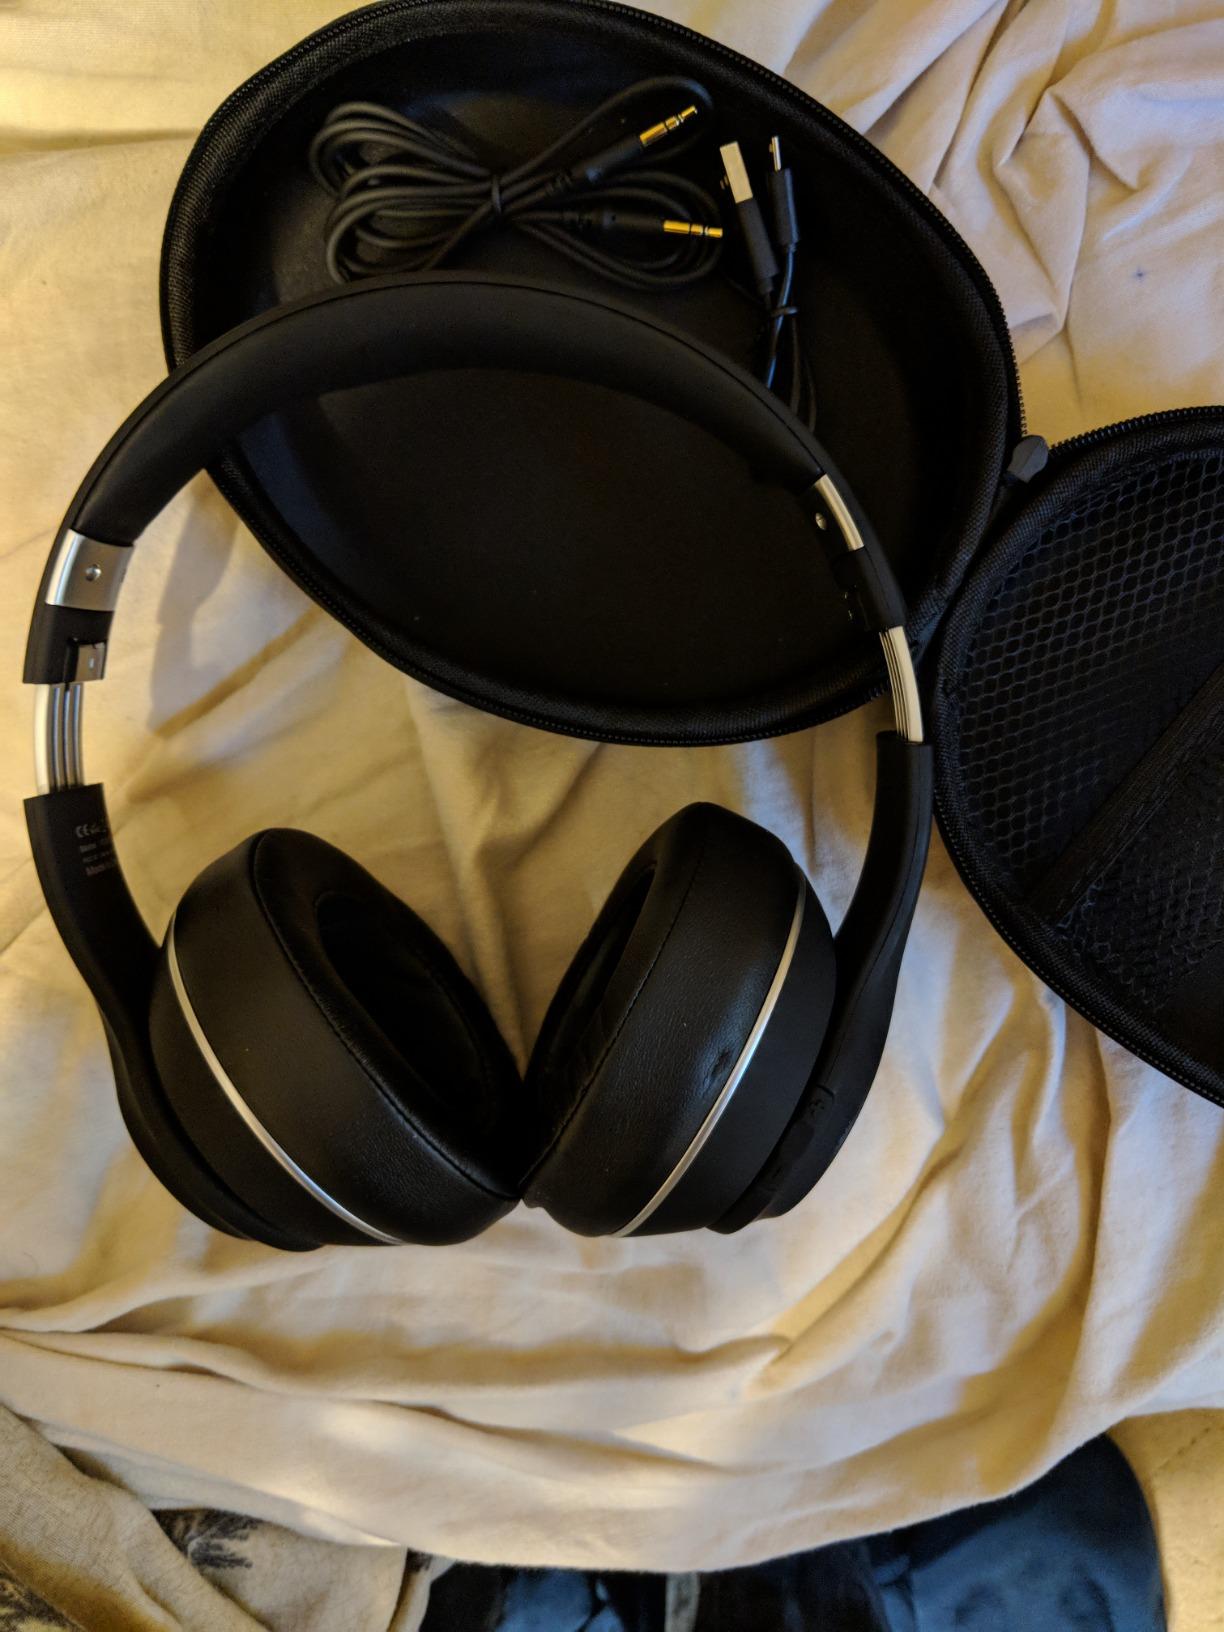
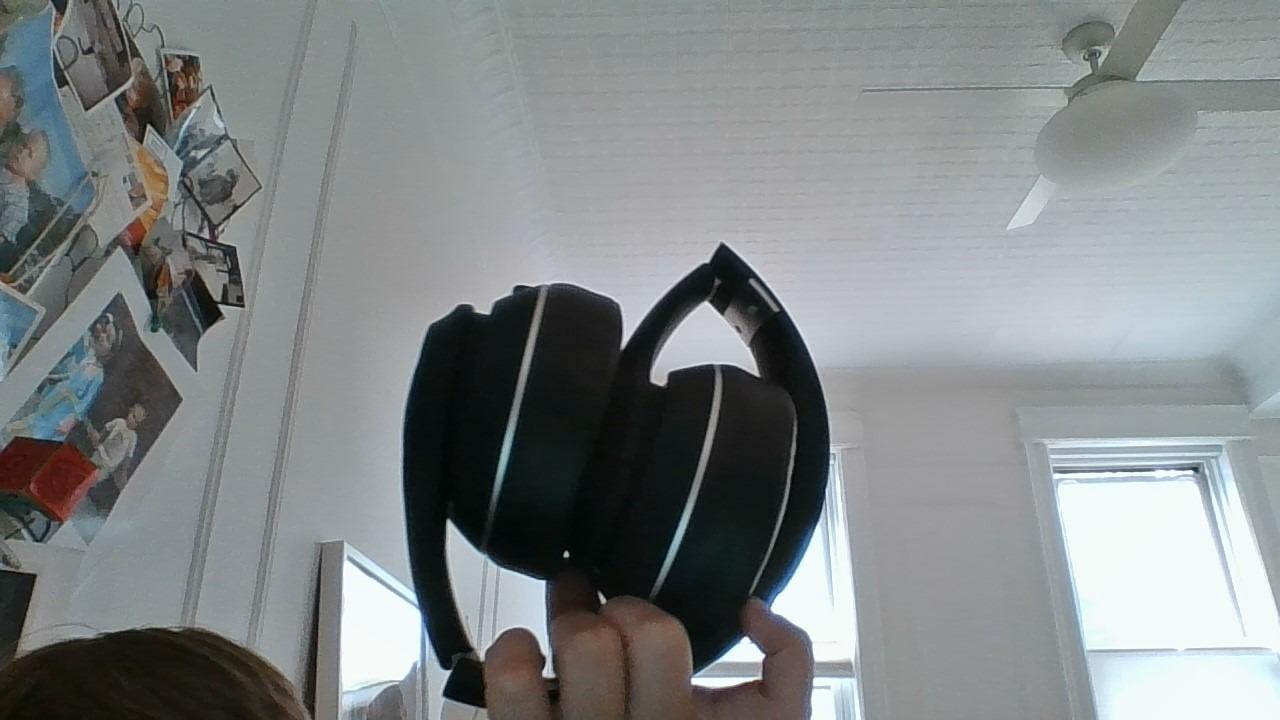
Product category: headphones
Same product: yes